Scribe

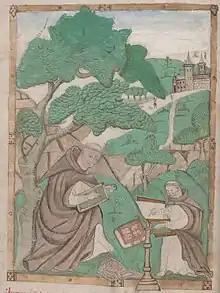
Monastic scribes copying manuscripts, in a miniature from the manuscript "Werken", manufactured by Jan van Ruusbroec in Bergen-op-Zoom, published 1480

For authors not located near the major centers of publishing and printing, manuscripts were a route to publication. Some authors self-published their books, especially romance novels "(ninjōbon)", in manuscript form. Women's prose writings in general were circulated as manuscripts during the Edo period. Women were not prevented from writing and circulating their work, but private publication may have been a way for women to adhere to gender norms in not making themselves available in the public sphere.